Russell B. Long

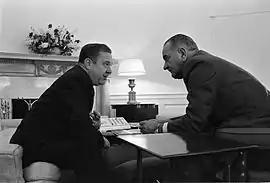
Senator Long confers with President Lyndon B. Johnson

Long was legendary for achieving his legislative priorities by attaching small, yet significant, amendments to tax bills. In 1966, at the request of then-National Football League Commissioner Pete Rozelle, Long and Representative Hale Boggs used their influence to pass legislation that allowed for the merger of the American Football League and the National Football League (NFL), a provision that Long inserted into a tax bill. Without the legislation, the merger would have been prohibited by anti-trust laws governing monopolies. In exchange for ensuring the passage of the legislation, Long and Boggs requested that Rozelle award the next NFL expansion franchise to New Orleans. Rozelle complied, and Long and Boggs joined Rozelle in announcing on November 1, 1966, that New Orleans had obtained the New Orleans Saints.